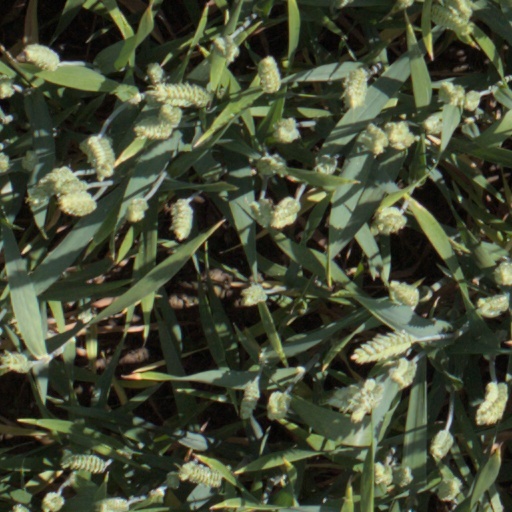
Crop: wheat